Crab fork

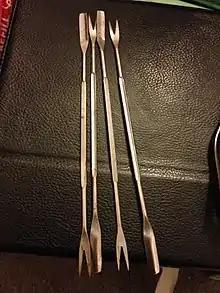
Crab forks

A crab fork (similar to, and sometimes synonymous with, a shrimp fork) is a small type of seafood fork designed for extracting flesh from a crab or lobster. These forks are typically long and narrow and are used for separating the meat of a crab or lobster from the shell. Crab forks may be special-purpose food utensils decorated or constructed specifically for crabs and lobsters, or may simply be very small forks sold or used for the purpose.